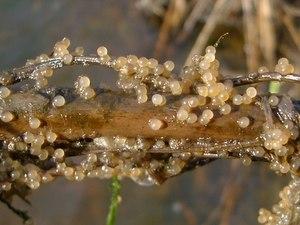
L’aspe est une espèce de poissons d'eau douce de la famille des cyprinidés originaire d'Europe centrale et orientale.